East Lake Park, Shenzhen

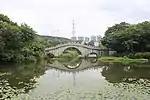
A three-arched bridge in the East Lake Park.

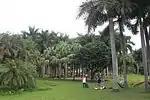
People enjoy the cool under the trees in East Lake Park.

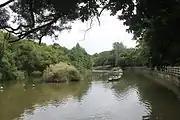
The man-made lake.

The man-made lake is divided into two parts. There are three islands in the lake. A stone arch bridge connects the islands.